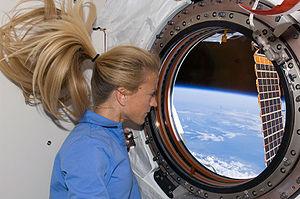
Le cheveu est un élément de la pilosité humaine, plus ou moins étendue sur le sommet, les côtés et l'arrière de la tête. Comme les autres phanères, il est composé de kératine.
Karen LuJean Nyberg est une ingénieure et une astronaute de la NASA. Elle est la 50ᵉ femme à être allée dans l'espace. Elle a fait partie de la mission STS-124 vers la Station spatiale internationale puis de l'équipage permanent de la station en 2013.